Mary Ann Hall

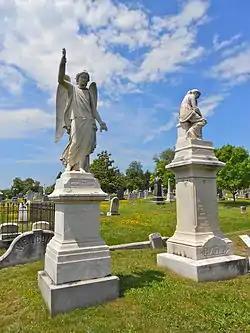
The graves of Hall and her family at Congressional Cemetery in Washington, D.C.

Mary Ann Hall (1814 or 1815 – January 29, 1886) ran a successful brothel from the 1840s until about 1878 at 349 Maryland Avenue S.W., Washington, D.C., about four blocks west of the United States Capitol.